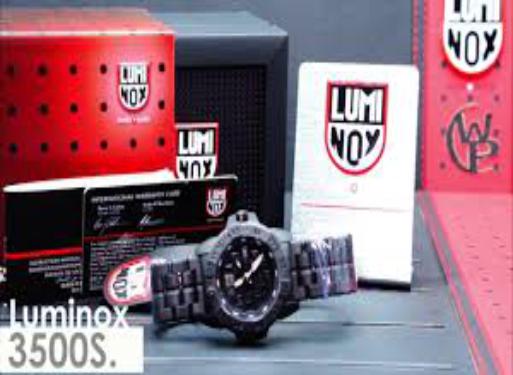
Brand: luminox
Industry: Clothes